Battle of Caldiero (1809)

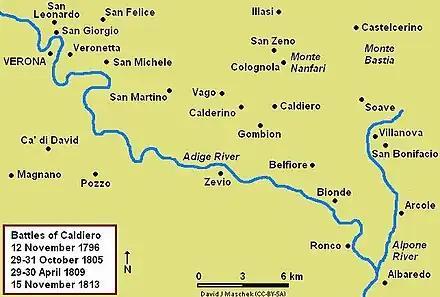
Map of the Battle of Caldiero, 29–30 April 1809. While Grenier unsuccessfully thrust at Soave from the east, Bonfanti's brigade and the Italian Guard captured Castelcerino on the 29th. The next day, Albert Gyulai counterattacked to recover Monte-Bastia

On the Adige, Eugène reorganized his army into corps under commanders that he nominated and who were approved by Napoleon. General of Division Jacques MacDonald led the V Corps with the divisions of Broussier and Lamarque and a dragoon brigade. He appointed Grenier to take charge of the VI Corps which included the divisions of Durutte and General of Brigade Louis Jean Nicolas Abbé and the 8th Hussars. Abbé was in acting command of Grenier's former division until General of Division Michel Marie Pacthod's arrival. The XII Corps was formed from the divisions of Fontanelli and General of Division Jean-Baptiste Dominique Rusca. When Severoli was wounded at Sacile, Fontanelli transferred from the 2nd to the 1st Italian Division and was replaced by Rusca. The Reserve, under Eugène's personal command, included the Italian Guard, the division of Seras, Jean-Barthélemot Sorbier's artillery reserve, and the three cavalry divisions. Grouchy was placed in command of the cavalry. With pursuit in mind, Eugène created a light brigade by forming three battalions by taking "voltiguer" companies from the line regiments, while adding a squadron of light cavalry and a section of two cannons. General of Brigade Armand Louis Debroc was appointed to lead the light brigade.